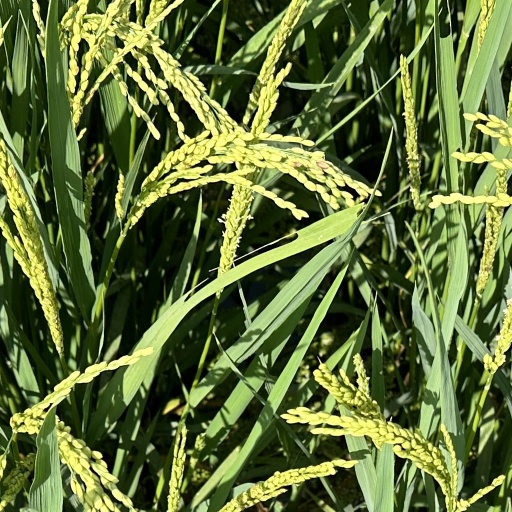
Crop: rice